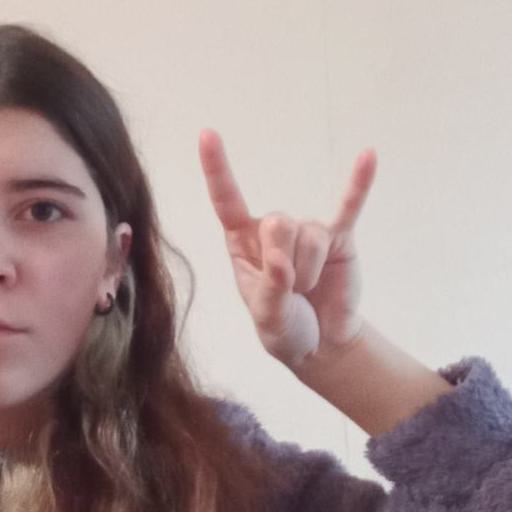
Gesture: rock